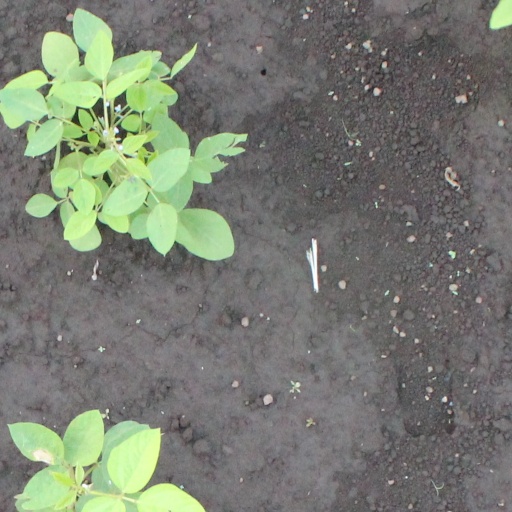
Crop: soybean